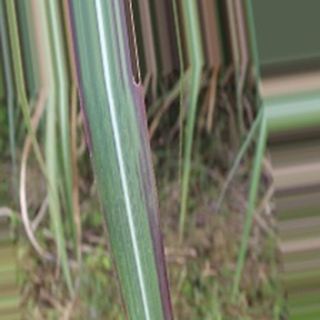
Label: sugarcane_bacterial_blight